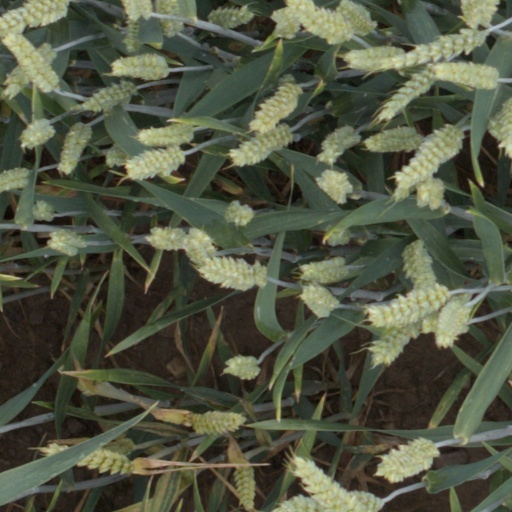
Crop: wheat